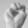
ASL letter: M